Folke Bernadotte

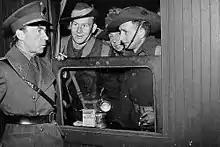
Count Folke Bernadotte (left) talking to Australian prisoners of war in Sweden during a prisoner exchange, 1943

During the autumns of 1943 and 1944, he organized prisoner exchanges which brought home 11,000 prisoners from Germany via Sweden. While Vice-President of the Swedish Red Cross in 1945, Bernadotte attempted to negotiate an armistice between Germany and the Allies. He also led several rescue missions in Germany for the Red Cross. In April 1945, Heinrich Himmler asked Bernadotte to convey a peace proposal to Prime Minister Winston Churchill and President Harry S. Truman without the knowledge of Adolf Hitler. The main point of the proposal was that Germany would surrender only to the Western Allies (the United Kingdom and the United States), but would be allowed to continue resisting the Soviet Union. According to Bernadotte, he told Himmler that the proposal had no chance of acceptance, but nevertheless he passed it on to the Swedish government and the Western Allies. It had no lasting effect.